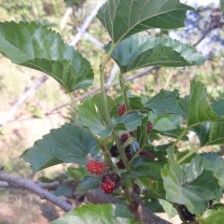
Variety: ChiangMai60